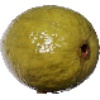
Label: guava